All Saints Street

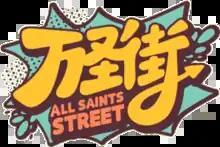

All Saints Street, alternately known as All Saints Street: 1031 and 1031 All Saints Street, is a Chinese webcomic written and illustrated by the artist Lingzi. The slice of life series follows a group of mythological beings who share an apartment in modern China. "All Saints Street" has been published on Bilibili since 2016, and was adapted into a donghua web series by Tencent Video. The first two seasons were released in 2020 with a third in 2022, and a fourth season set to air in 2023. The donghua was internationally released by Crunchyroll in November 2022 with a Japanese-language dub.